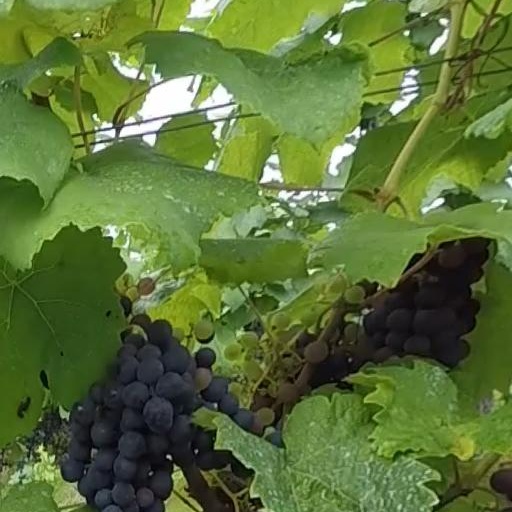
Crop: grape